Jade tube

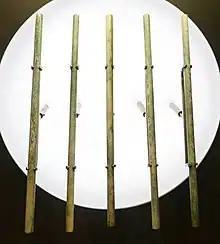
Jade Tubes (National Treasure) collected in National Museum of Prehistory, Taiwan.

Jade tube (Chinese: 玉管; pinyin: yù guǎn) is a tube-shaped jade ornament that was drilled from the two ends. It is a kind of pendant on necklaces and a characteristic jade ornament in the Peinan Site in eastern Taiwan. They can be divided into three categories depending on the tube diameters: large tubes, with diameters between 7 mm to 12 mm; medium tubes, between 2 mm and 6 mm; and small tubes or tube beads, below 2 mm. The tube body can be a rectangle, round, or shape between the two. Compared with the ones in other archaeological sites in eastern Taiwan, the ones unearthed in the Peinan Site are of the highest quantity, longest tube body, and largest size.